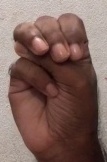
ASL sign: M